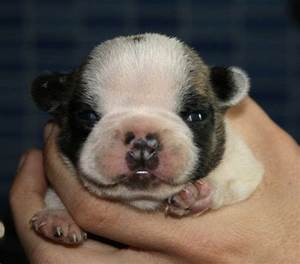
Label: dog